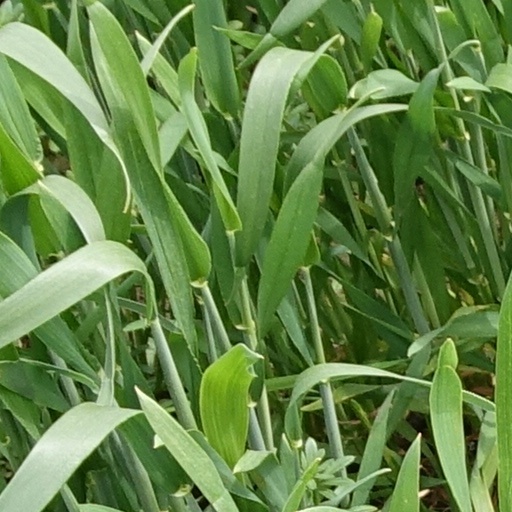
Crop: wheat